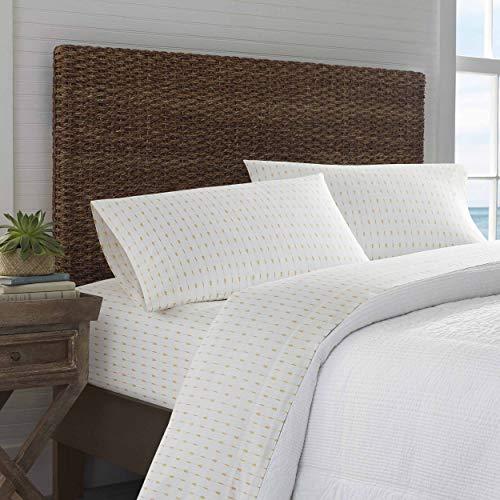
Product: Tommy Bahama Pineapple Pinstripe Sheet Set, King, Yellow
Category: Home & Kitchen | Bedding | Kids' Bedding | Sheets & Pillowcases | Sheet & Pillowcase Sets
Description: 100% Cotton percale sheet sets, featuring signature Tommy Bahama designs.
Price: $75.31
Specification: PackageDimensions:11.8x9.5x4inches|ItemWeight:4.93pounds|ShippingWeight:4.93pounds(Viewshippingratesandpolicies)|Manufacturer:RevmanInternational|ASIN:B07Q4XCJWL|Itemmodelnumber:USHSA01095415